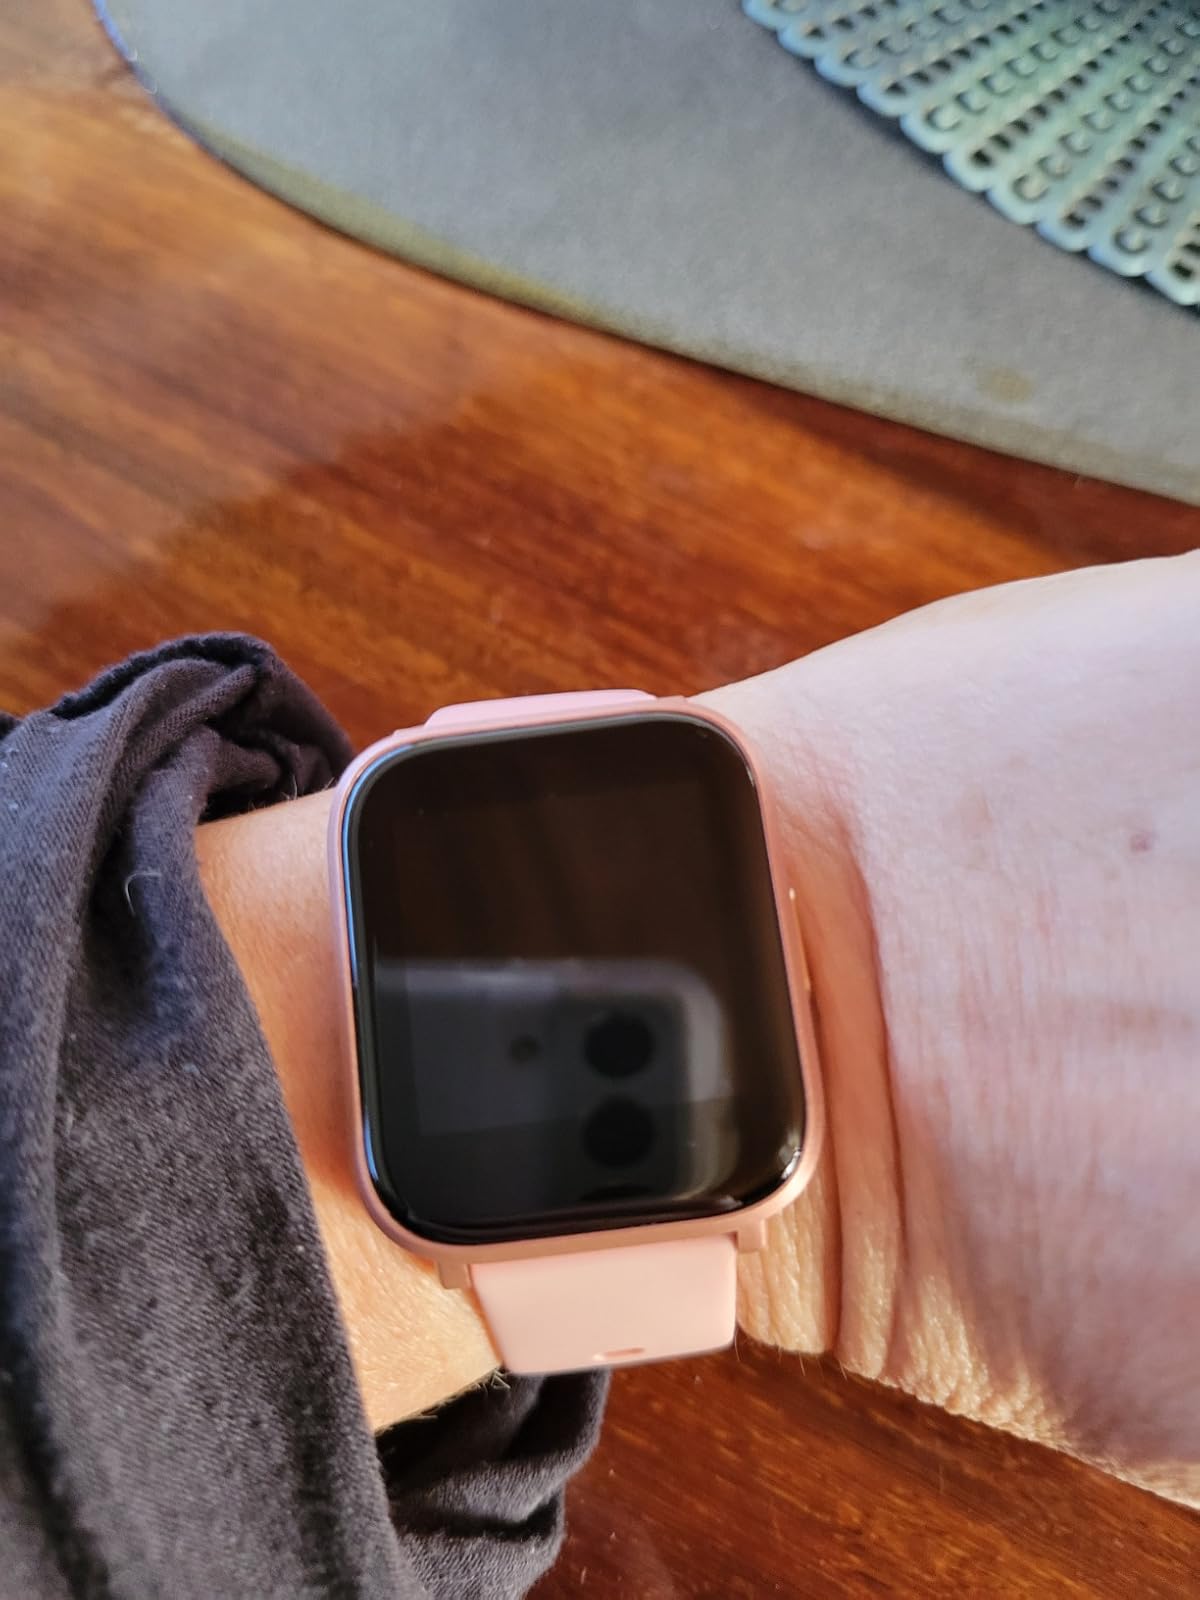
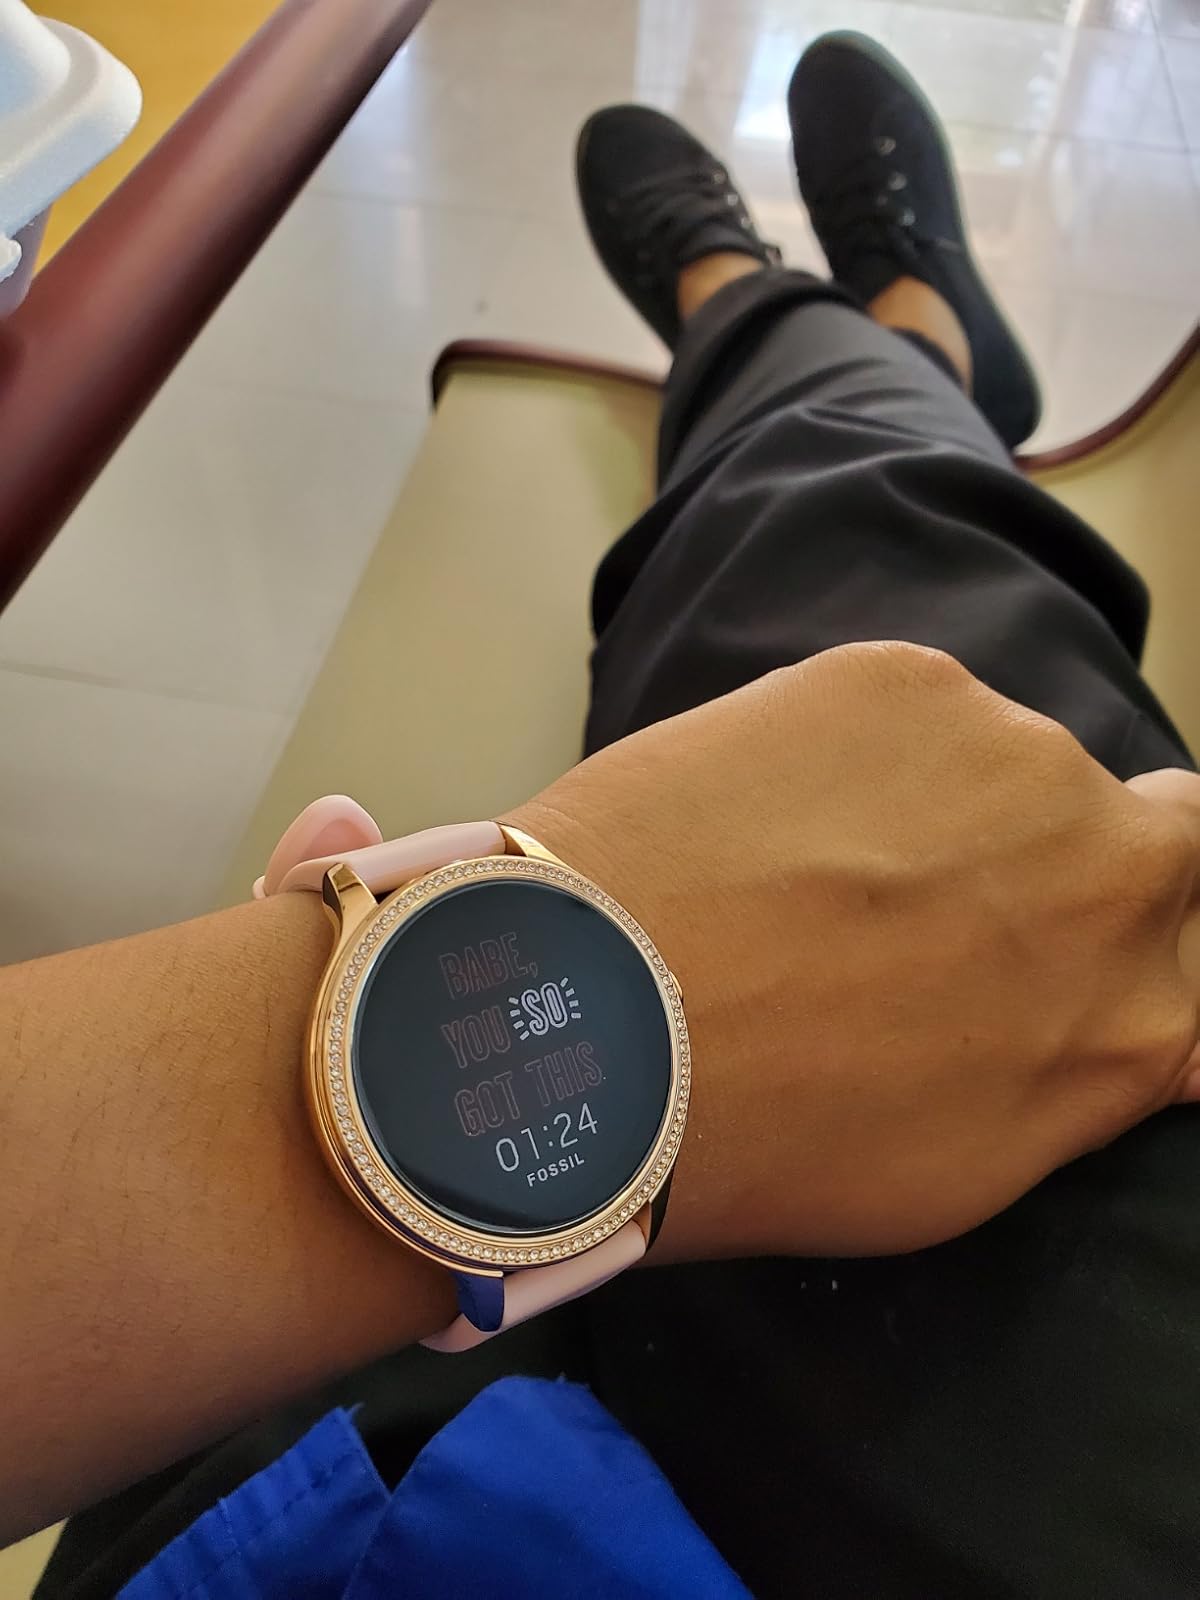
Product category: smartwatch
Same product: no